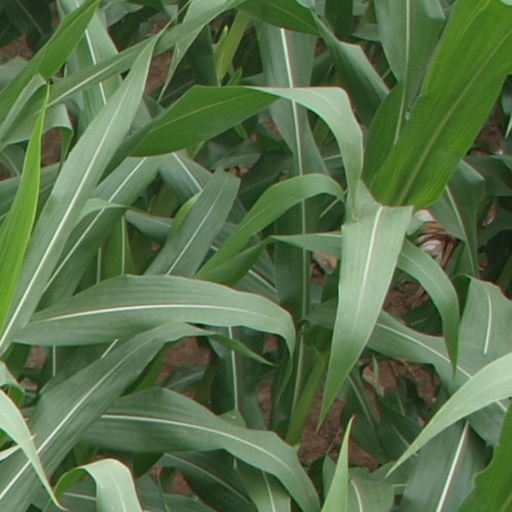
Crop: maize; corn